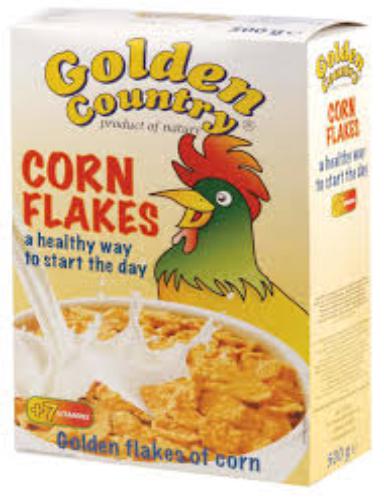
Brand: Honey Nut Corn Flakes
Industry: Food